Polar Operational Environmental Satellites

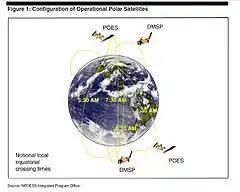
Notational local equatorial crossing times, showing POES (and other) satellites.

Each POES satellite completes roughly 14.1 orbits per day. Since the number of orbits per day is not an integer, the ground tracks do not repeat on a daily basis. The systems includes both morning and afternoon satellites which provide global coverage four times daily.